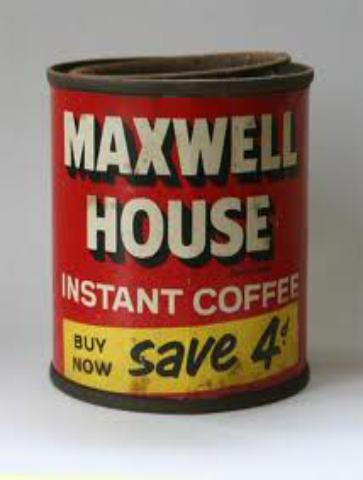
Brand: Maxwell House
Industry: Food